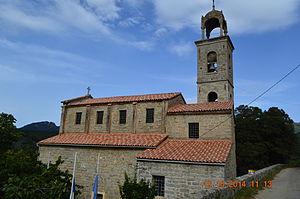
Azilone-Ampaza est une commune française située dans la circonscription départementale de la Corse-du-Sud et le territoire de la collectivité de Corse.